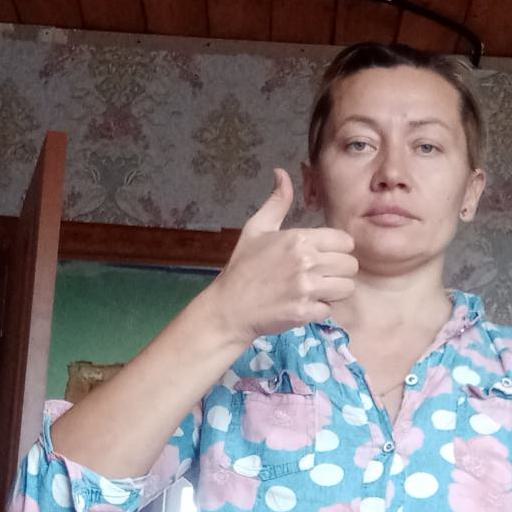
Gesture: like